Ken Albala

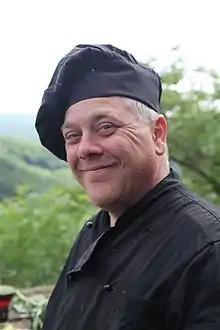
Ken Albala in 2015

Ken Albala is an American food historian, chef, author, and a professor of history at University of the Pacific. He has authored or edited 29 books on food and co-authored "The Lost Art of Real Cooking" and "The Lost Arts of Hearth and Home."